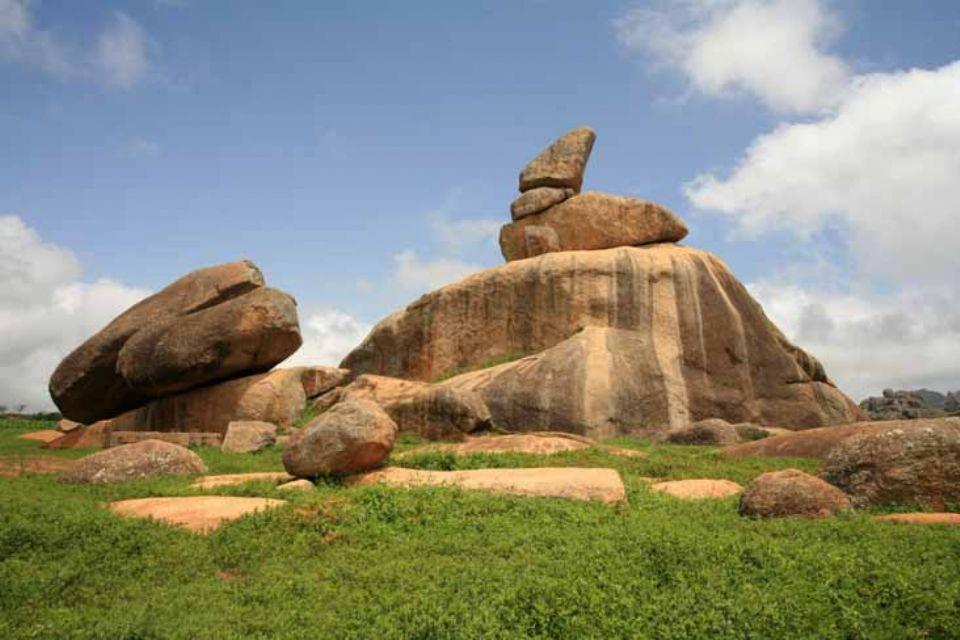
Mandhari ya asili yenye miamba mikubwa iliyoundwa kwa njia za kipekee ikionyesha uzuri na utofauti wa ardhi. Miamba hii imetapakaa kwenye eneo lenye nyasi za kijani kibichi na chini ya anga la bluu lenye mawingu madogo, baadhi ya miamba ikiwa imepishana na kuunda maumbo ya kuvutia jambo linalofanya eneo hili kuwa la kipekee na la kuvutia.